Johann Heinrich Richter

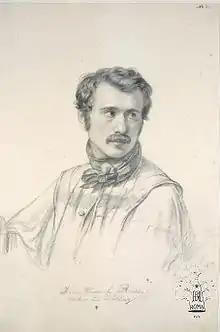
Portrait of Johann Heinrich Richter, drawn by Louis Asher, Rome 1834

Johann Heinrich Richter was born in 1803 in Koblenz. From 1822 he trained to become a goldsmith at his father's workshop in Koblenz. Between 1822 and 1827 he studied in Paris under Anne-Louis Girodet-Trioson and François Gérard. After it he returned to Koblenz. Around 1830 he traveled to the Netherlands and again to Paris. From 1830 to 1833 he stayed in Munich. There he painted historical cartons at the Royal Academy of Fine Arts in Munich and at the same time he was very active as a portrait painter. Between 1832 and 1834, Richter was in Naples, Florence and Rome, accompanied by Horace Vernet and Léopold Robert. From 1836 he returned to Koblenz and worked primarily as a portrait painter. From 1840 to 1844 the artist lived and worked as a portrait painter in the Netherlands (The Hague, Middelburg). In December 1844 he moved to his native town Koblenz, where he died in 1845.